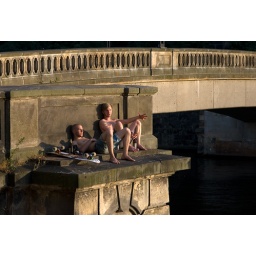
A couple of longboarders chillin by the Spree river on a bridge ledge.